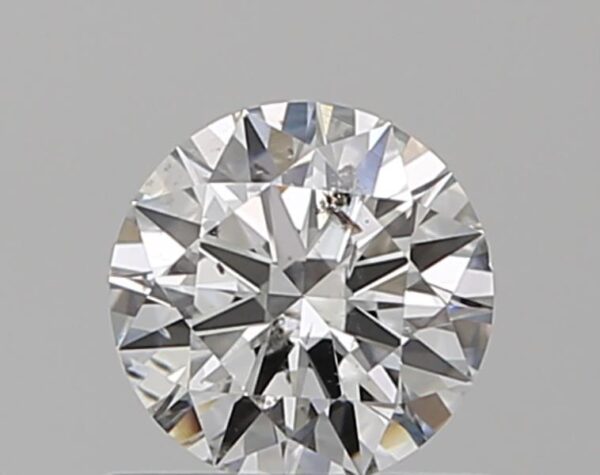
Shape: round
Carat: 0.5
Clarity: I1
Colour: G
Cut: EX
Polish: EX
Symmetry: EX
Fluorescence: N
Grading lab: GIA
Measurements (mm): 5.15 x 5.17 x 3.08